Barbu Catargiu cabinet

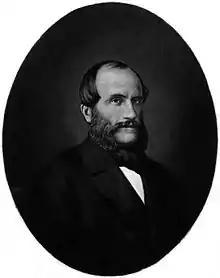
Barbu Catargiu

The cabinet of Barbu Catargiu was the first government of the United Principalities of Romania after the formal union of Wallachia with Moldavia and lasted from 22 January to 24 June 1862. Prime Minister Barbu Catargiu was assassinated on 8 June and the government collapsed soon thereafter.